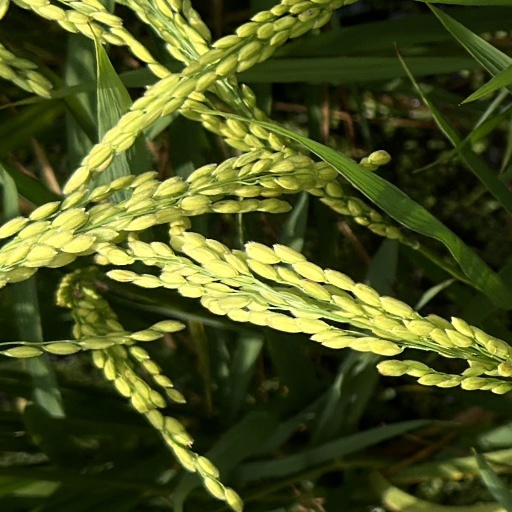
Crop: rice